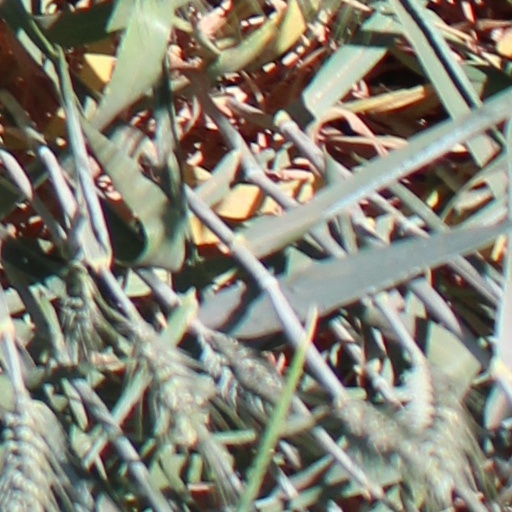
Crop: wheat